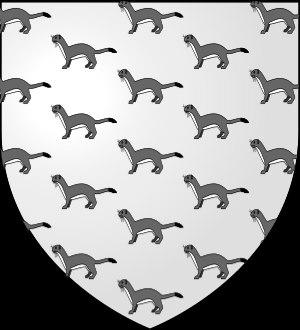
La liste des meubles héraldiques se compose de trois sortes de meubles :